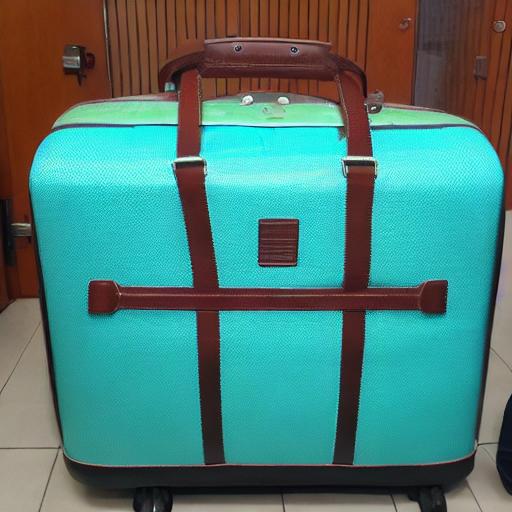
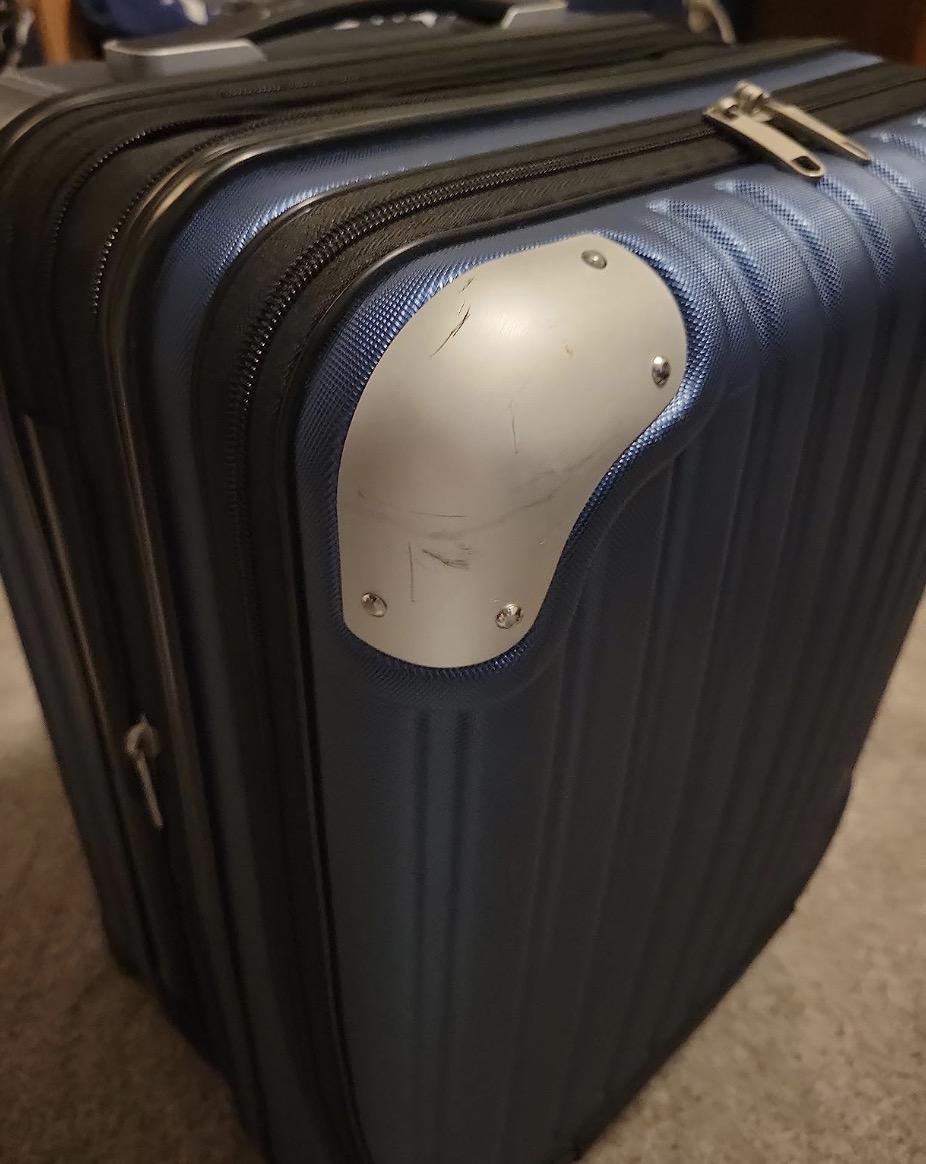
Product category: items_tea
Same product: no